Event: Nepal Earthquake
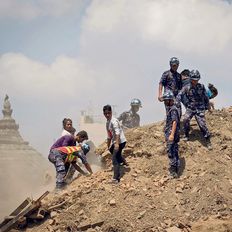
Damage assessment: damage